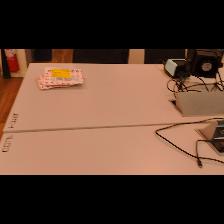
Label: NonHuman